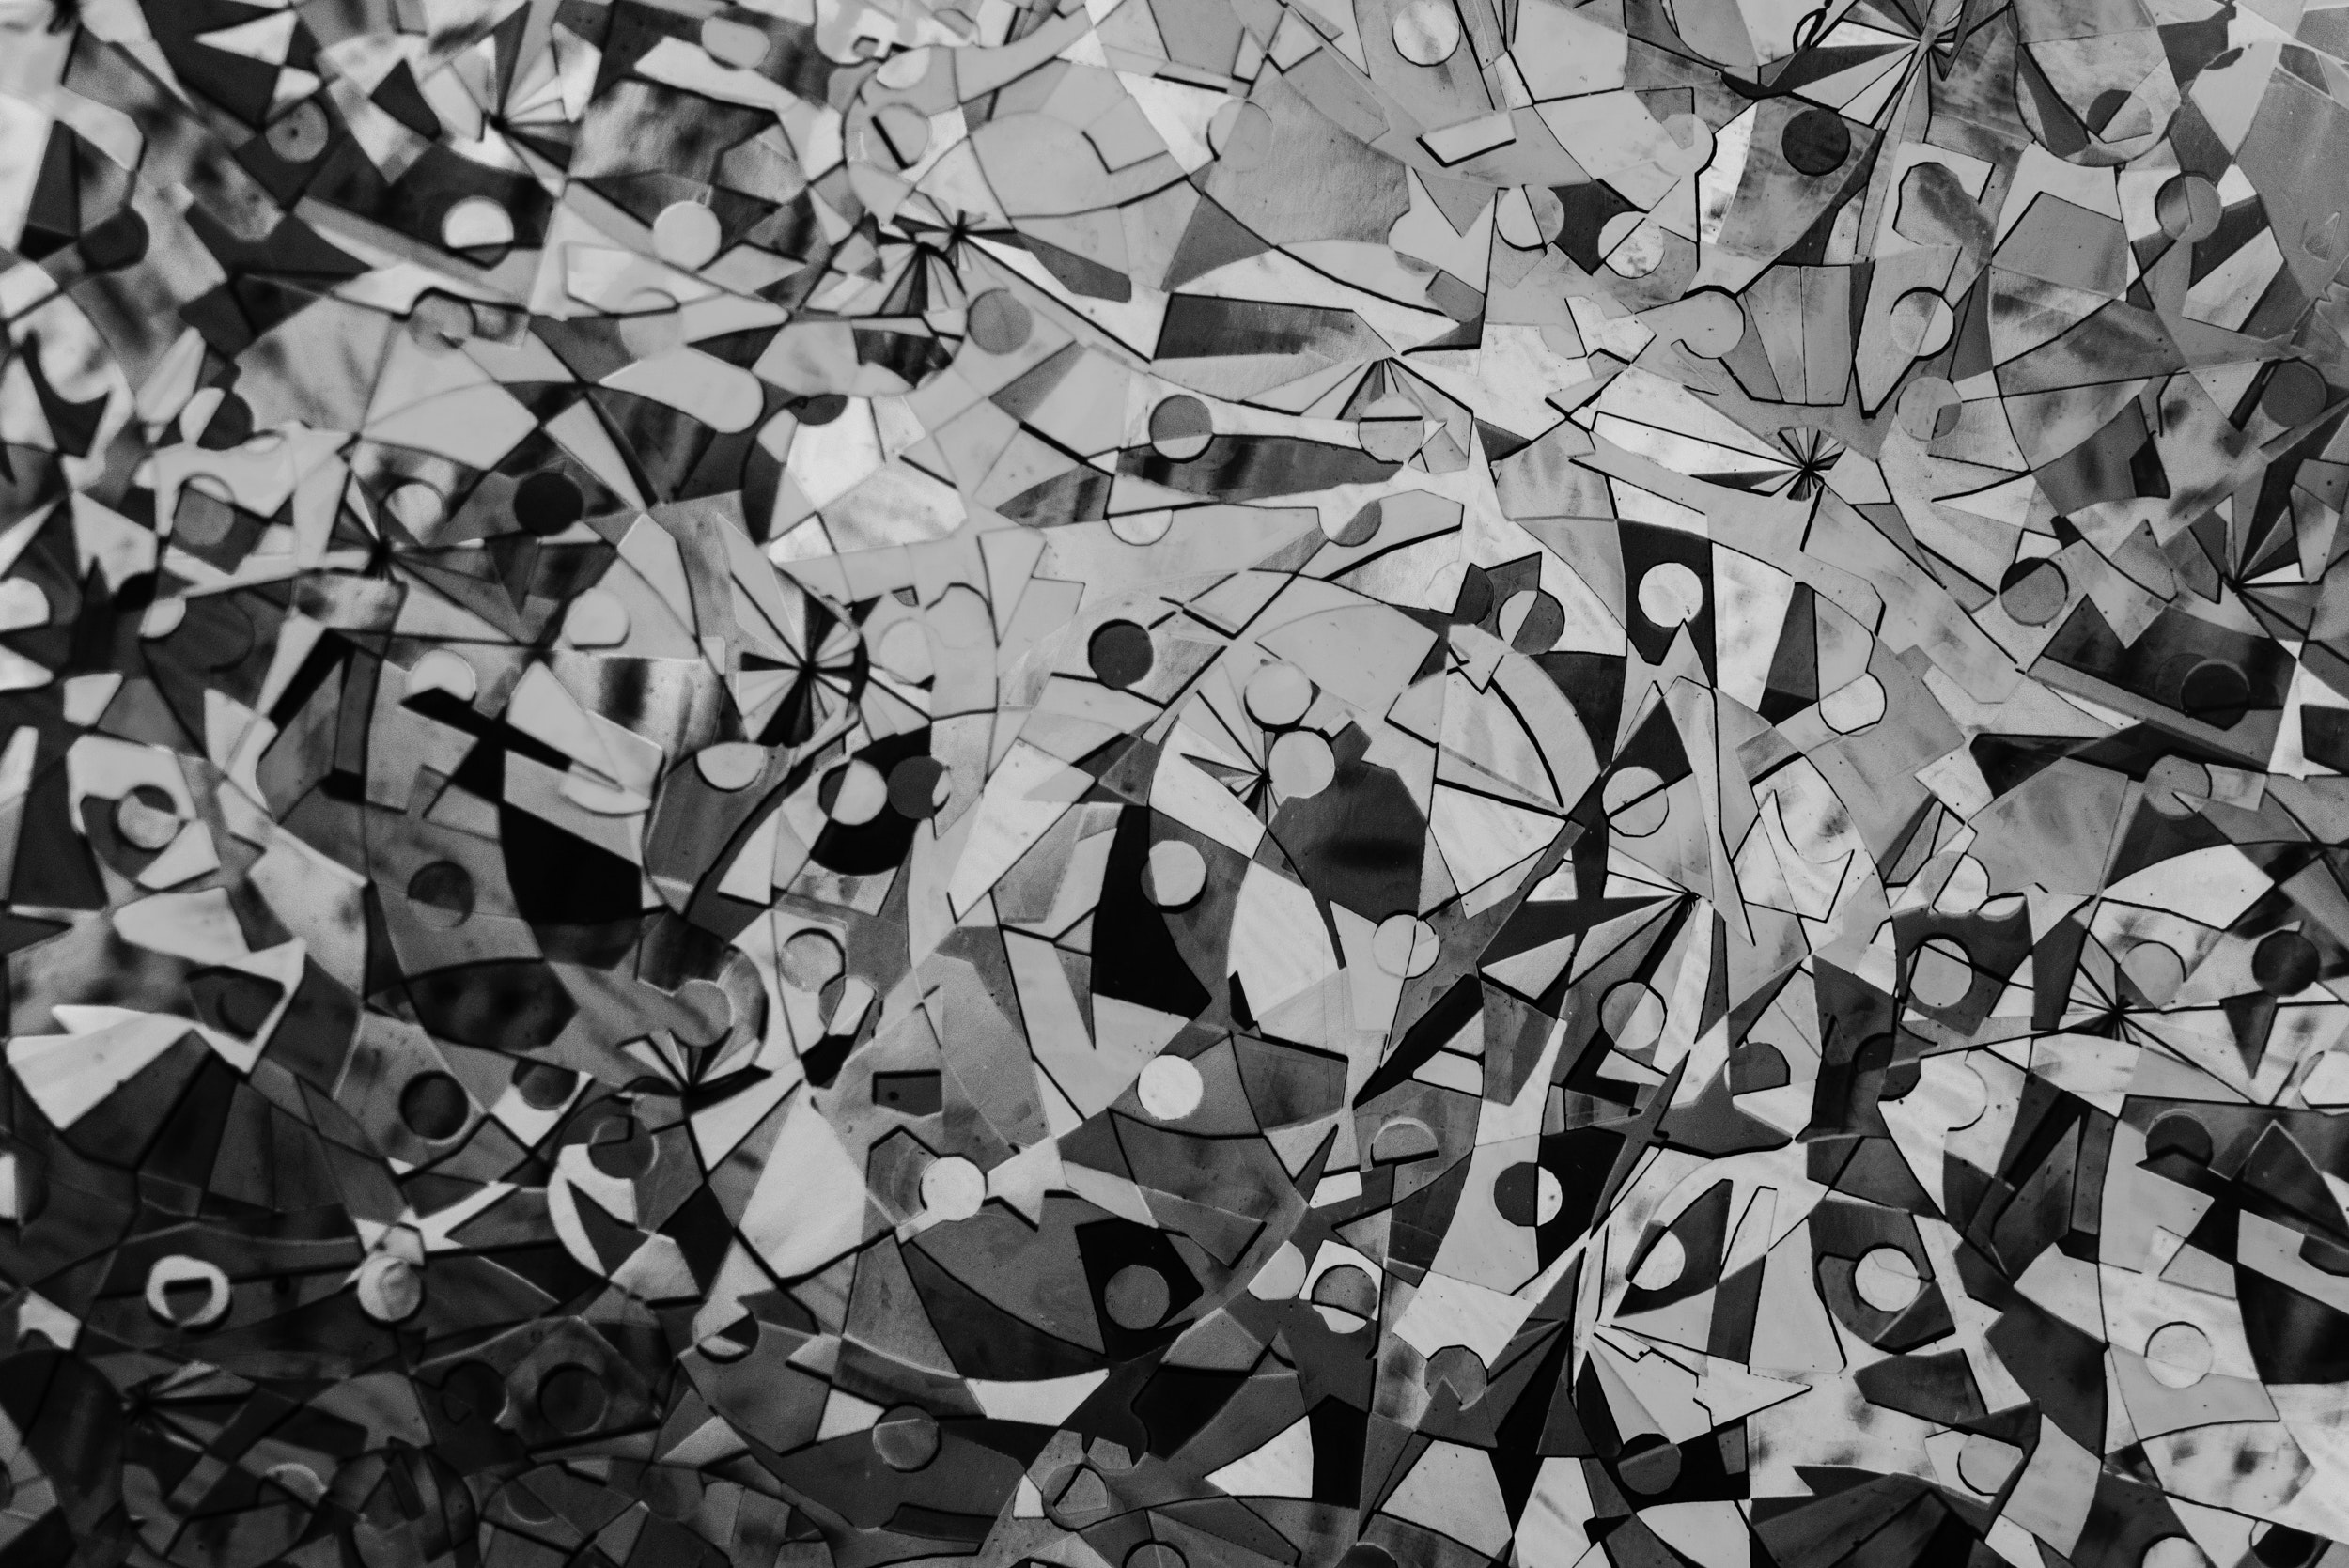
black and white, monochrome photography, pattern, monochrome, leaf, design, photography, tree, plant, stock photography, triangle, style, metal, art